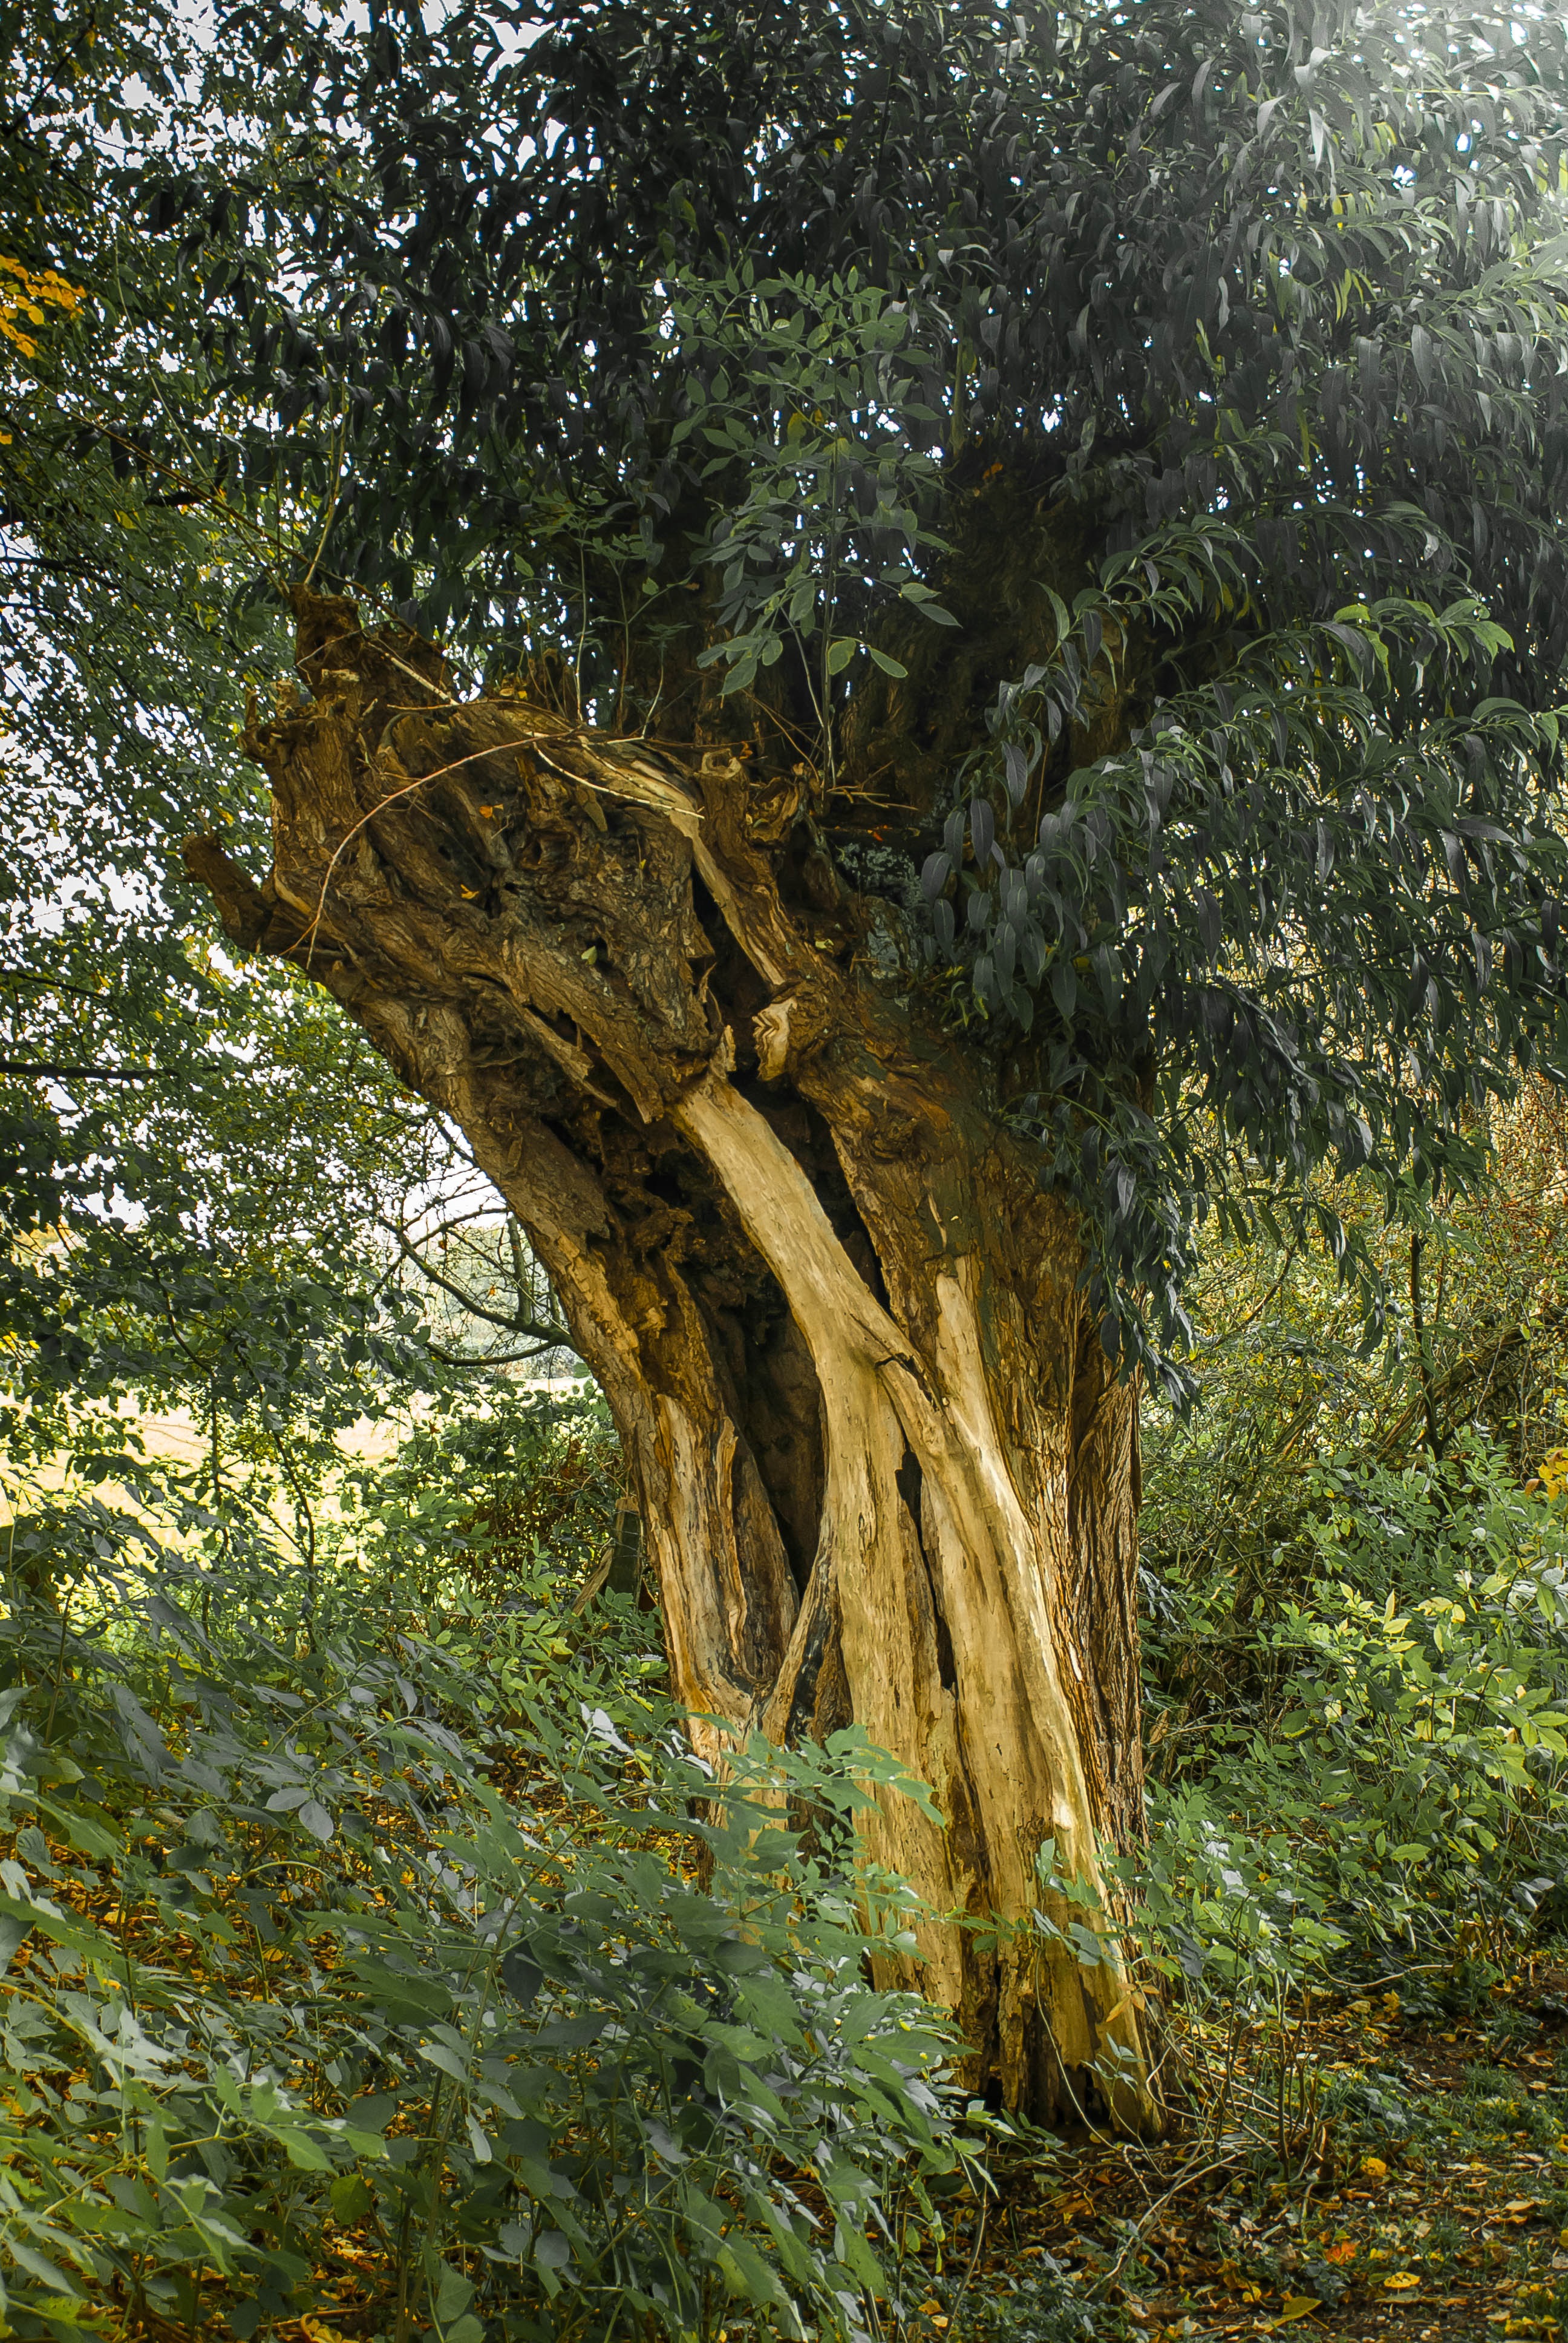
landscape, tree, nature, forest, branch, light, plant, wood, sunlight, leaf, flower, trunk, log, canopy, autumn, botany, flora, leaves, forests, deciduous, woodland, forest path, old tree, branch branches, fairy tale forest, woody plant, land plant